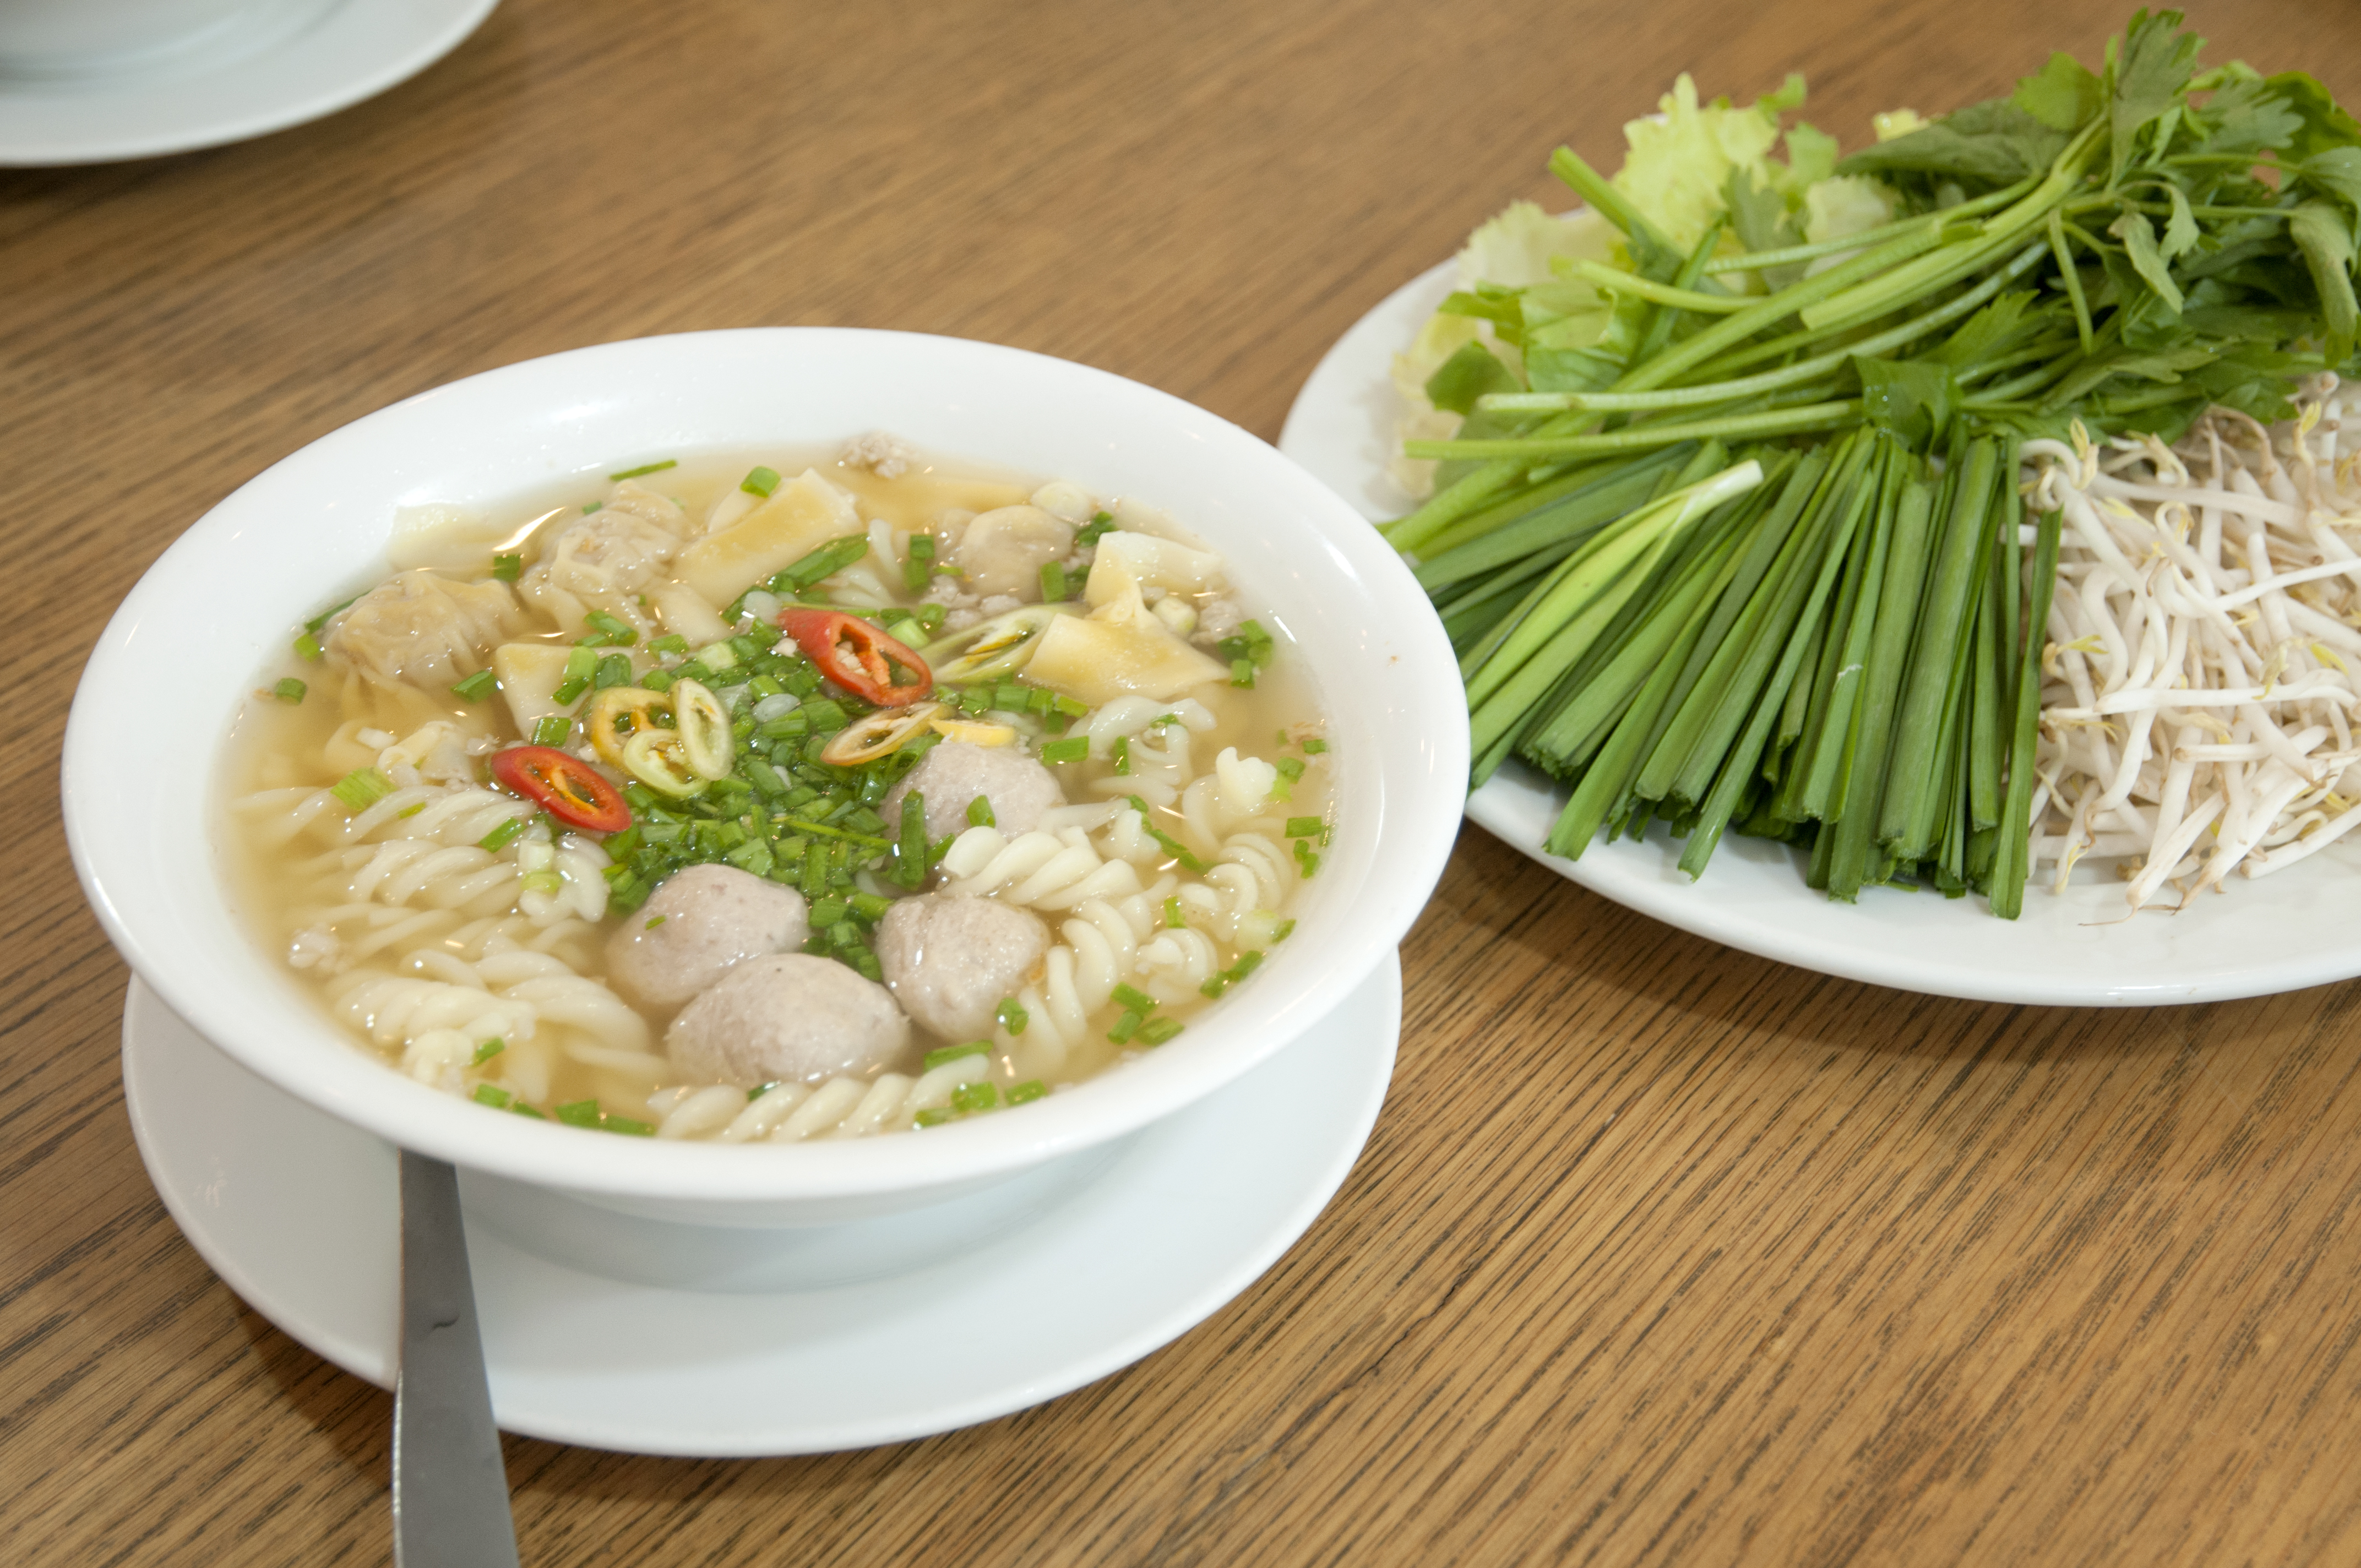
noodles, rice, shrimp, cuttle, beach, chives, chilli, pig ball, vegetable, food, tableware, dishware, ingredient, recipe, staple food, fish ball, table, soup, leaf vegetable, dish, cuisine, noodle soup, produce, rice noodles, grass, bowl, noodle, guk, meat, stew, comfort food, natural foods, broth, stock, legume, fast food, butajiru, plate, kitchen utensil, serveware, Legume family, asian soups, superfood, seafood, asparagus, kuy teav, lunch, tibetan food, common bean, cruciferous vegetables, spoon, chinese food, Korean chinese cuisine, bean, vietnamese food, thai food, meal, Food group, japanese cuisine, garnish, jasmine rice, herb, B nh canh, allium, scallion, supper, saucer, vegetarian food, laotian cuisine, mongolian food, side dish, wild carrot, okinawan cuisine